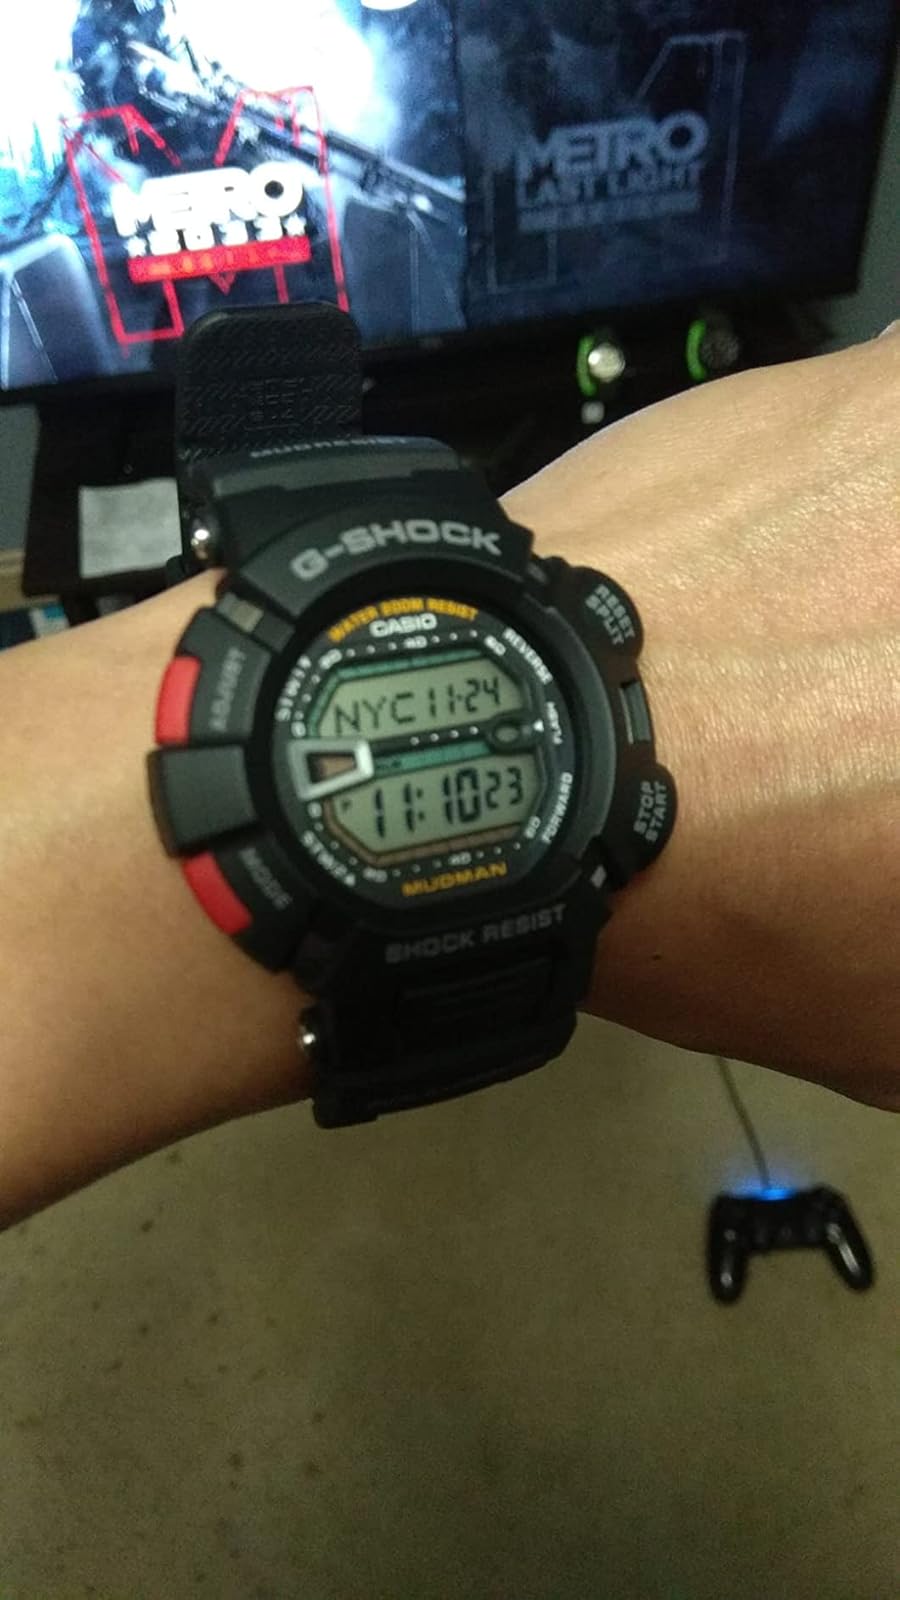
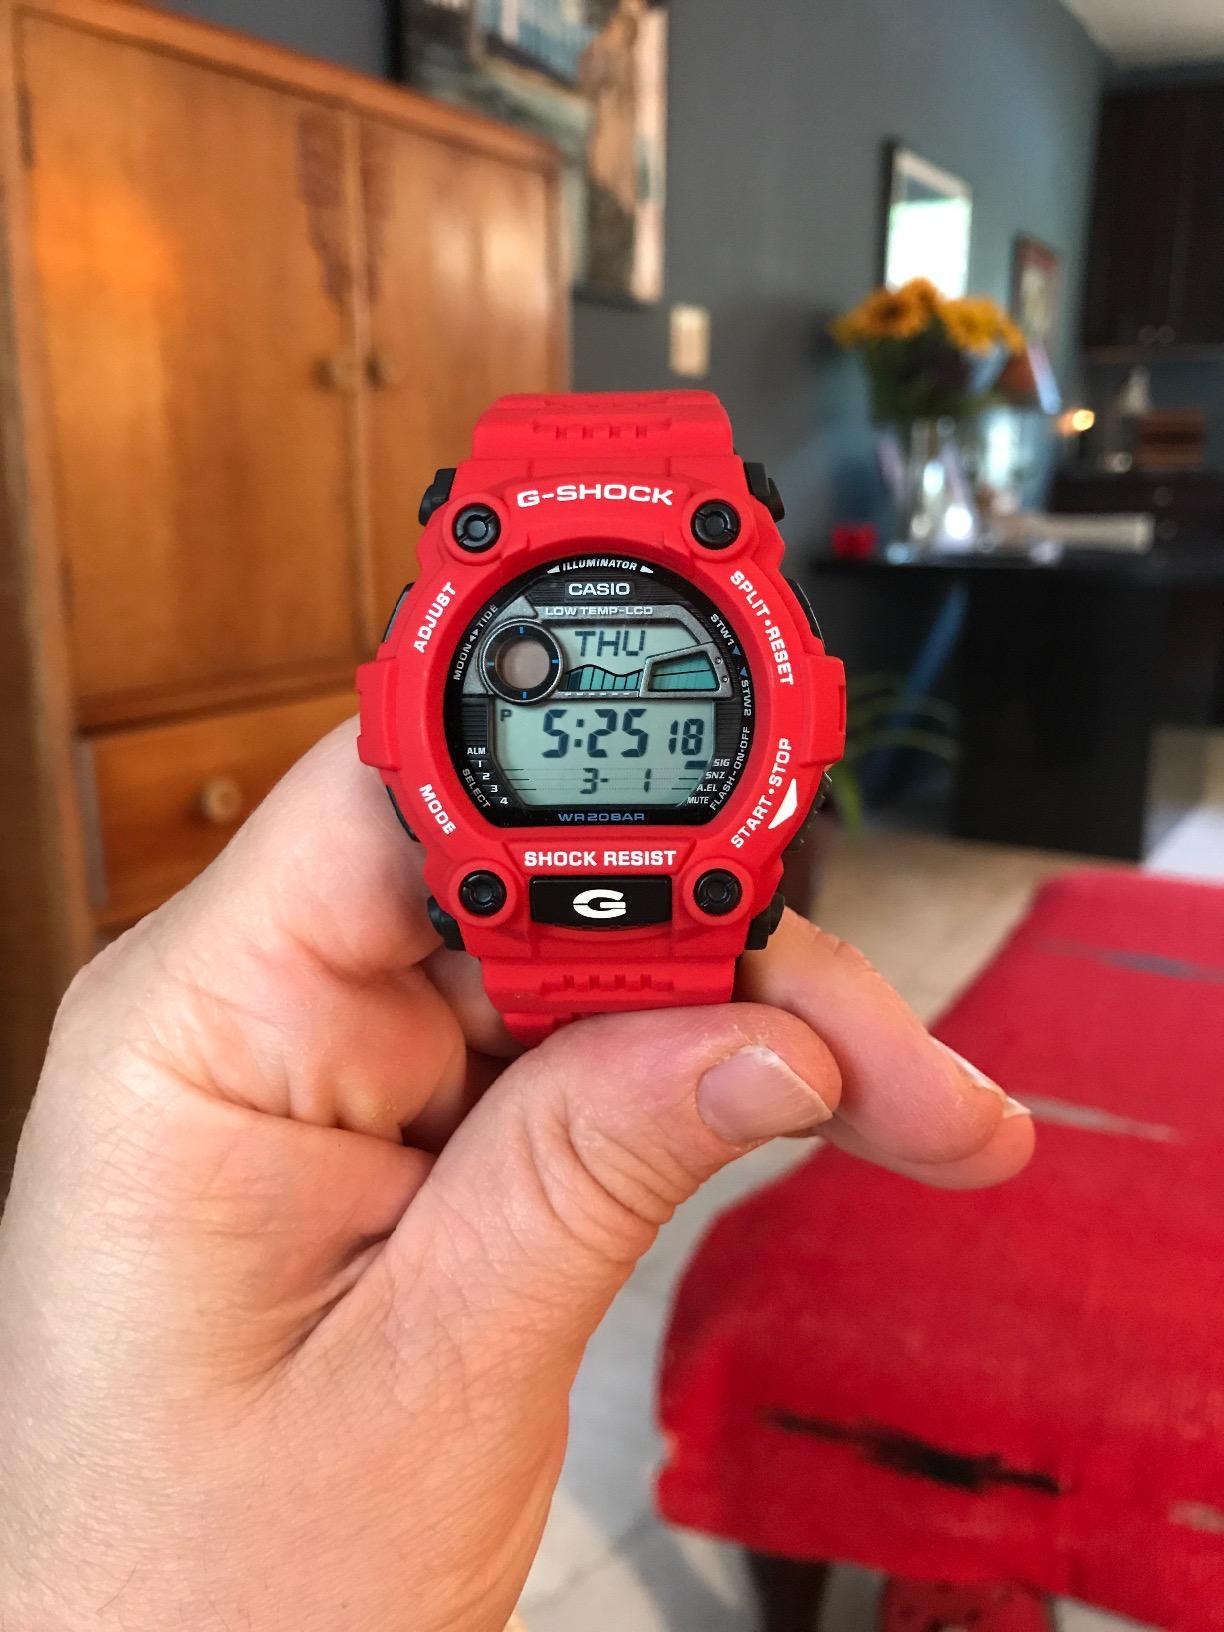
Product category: accessories_watch
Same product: no